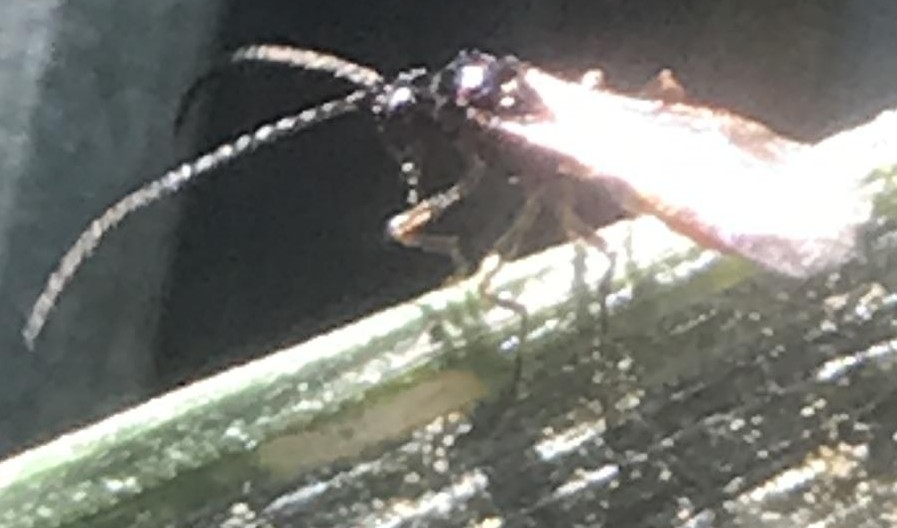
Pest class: predators